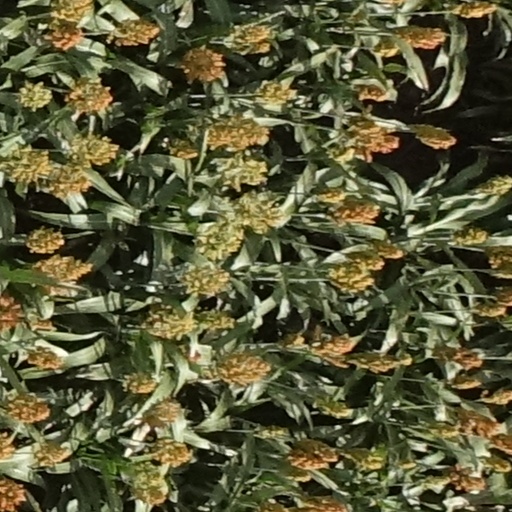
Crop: sorghum